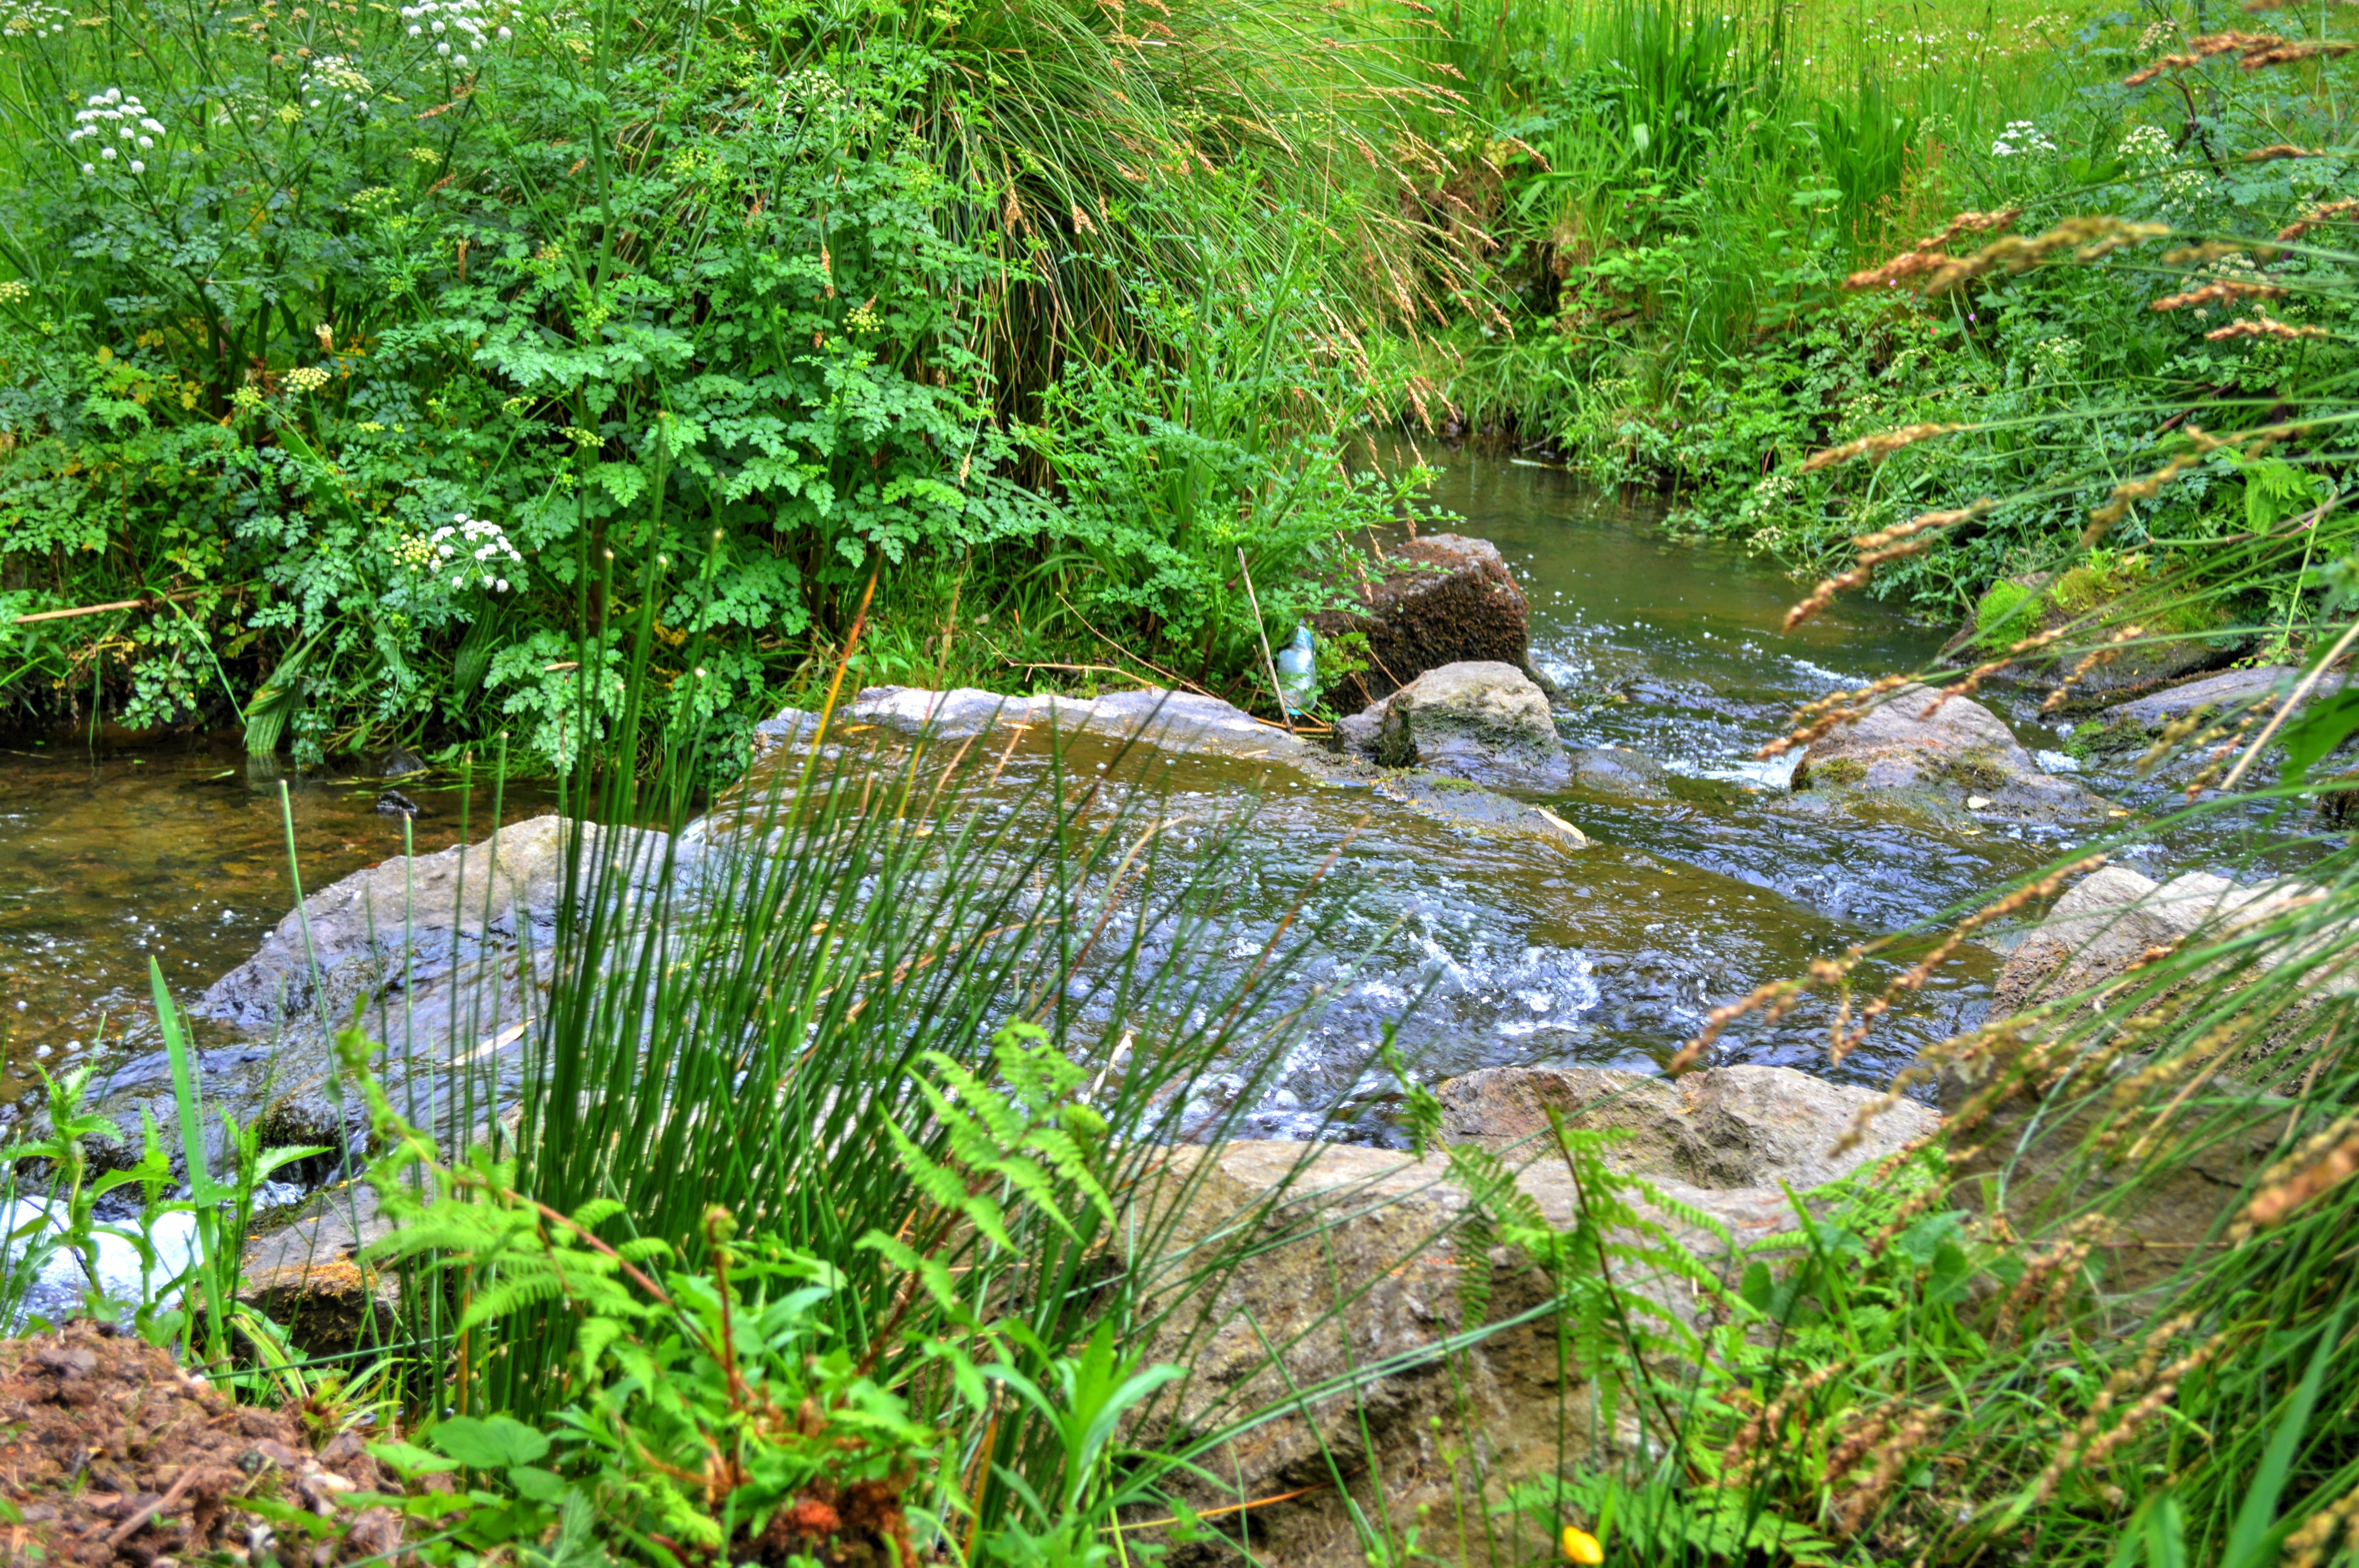
water, nature, waterfall, creek, plant, flower, river, pond, stream, cascade, jungle, backyard, botany, garden, body of water, vegetation, rainforest, woodland, water feature, ecosystem, watercourse, water courses, nature reserve, fish pond